My Policeman (film)

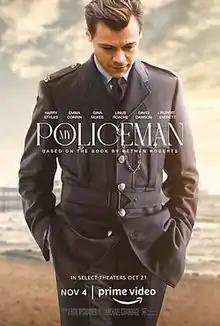
Official promotional poster

My Policeman is a 2022 British-American romantic drama film based on the 2012 novel by Bethan Roberts and directed by Michael Grandage. The film stars Harry Styles, Emma Corrin, Gina McKee, Linus Roache, David Dawson, and Rupert Everett. It is inspired by the relationship between the writer E. M. Forster and Bob Buckingham.